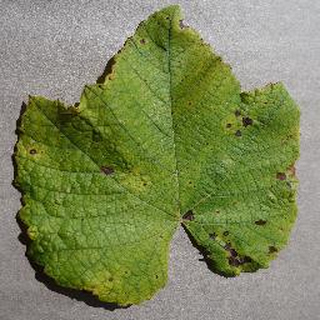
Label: grape_leaf_blight